Max Payne 2: The Fall of Max Payne

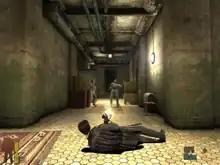
A video game screenshot of a man leaning on the floor while holding a gun in each hand and firing them at another man down a hallway.

"Max Payne 2" is a third-person shooter featuring linear levels spread across three distinct chapters. Throughout the majority of the game, the player assumes the role of returning protagonist Max Payne; in several levels from the second and third chapters, the player controls secondary protagonist Mona Sax. Initially, the player's weapon is a 9mm pistol. As they progress, the player gains access to more powerful weapons including other handguns, shotguns, submachine guns, assault rifles, sniper rifles, and hand-thrown weapons. To move the game along, the player is told what the next objective is through Max's internal monologue, in which Max iterates what his next steps should be.